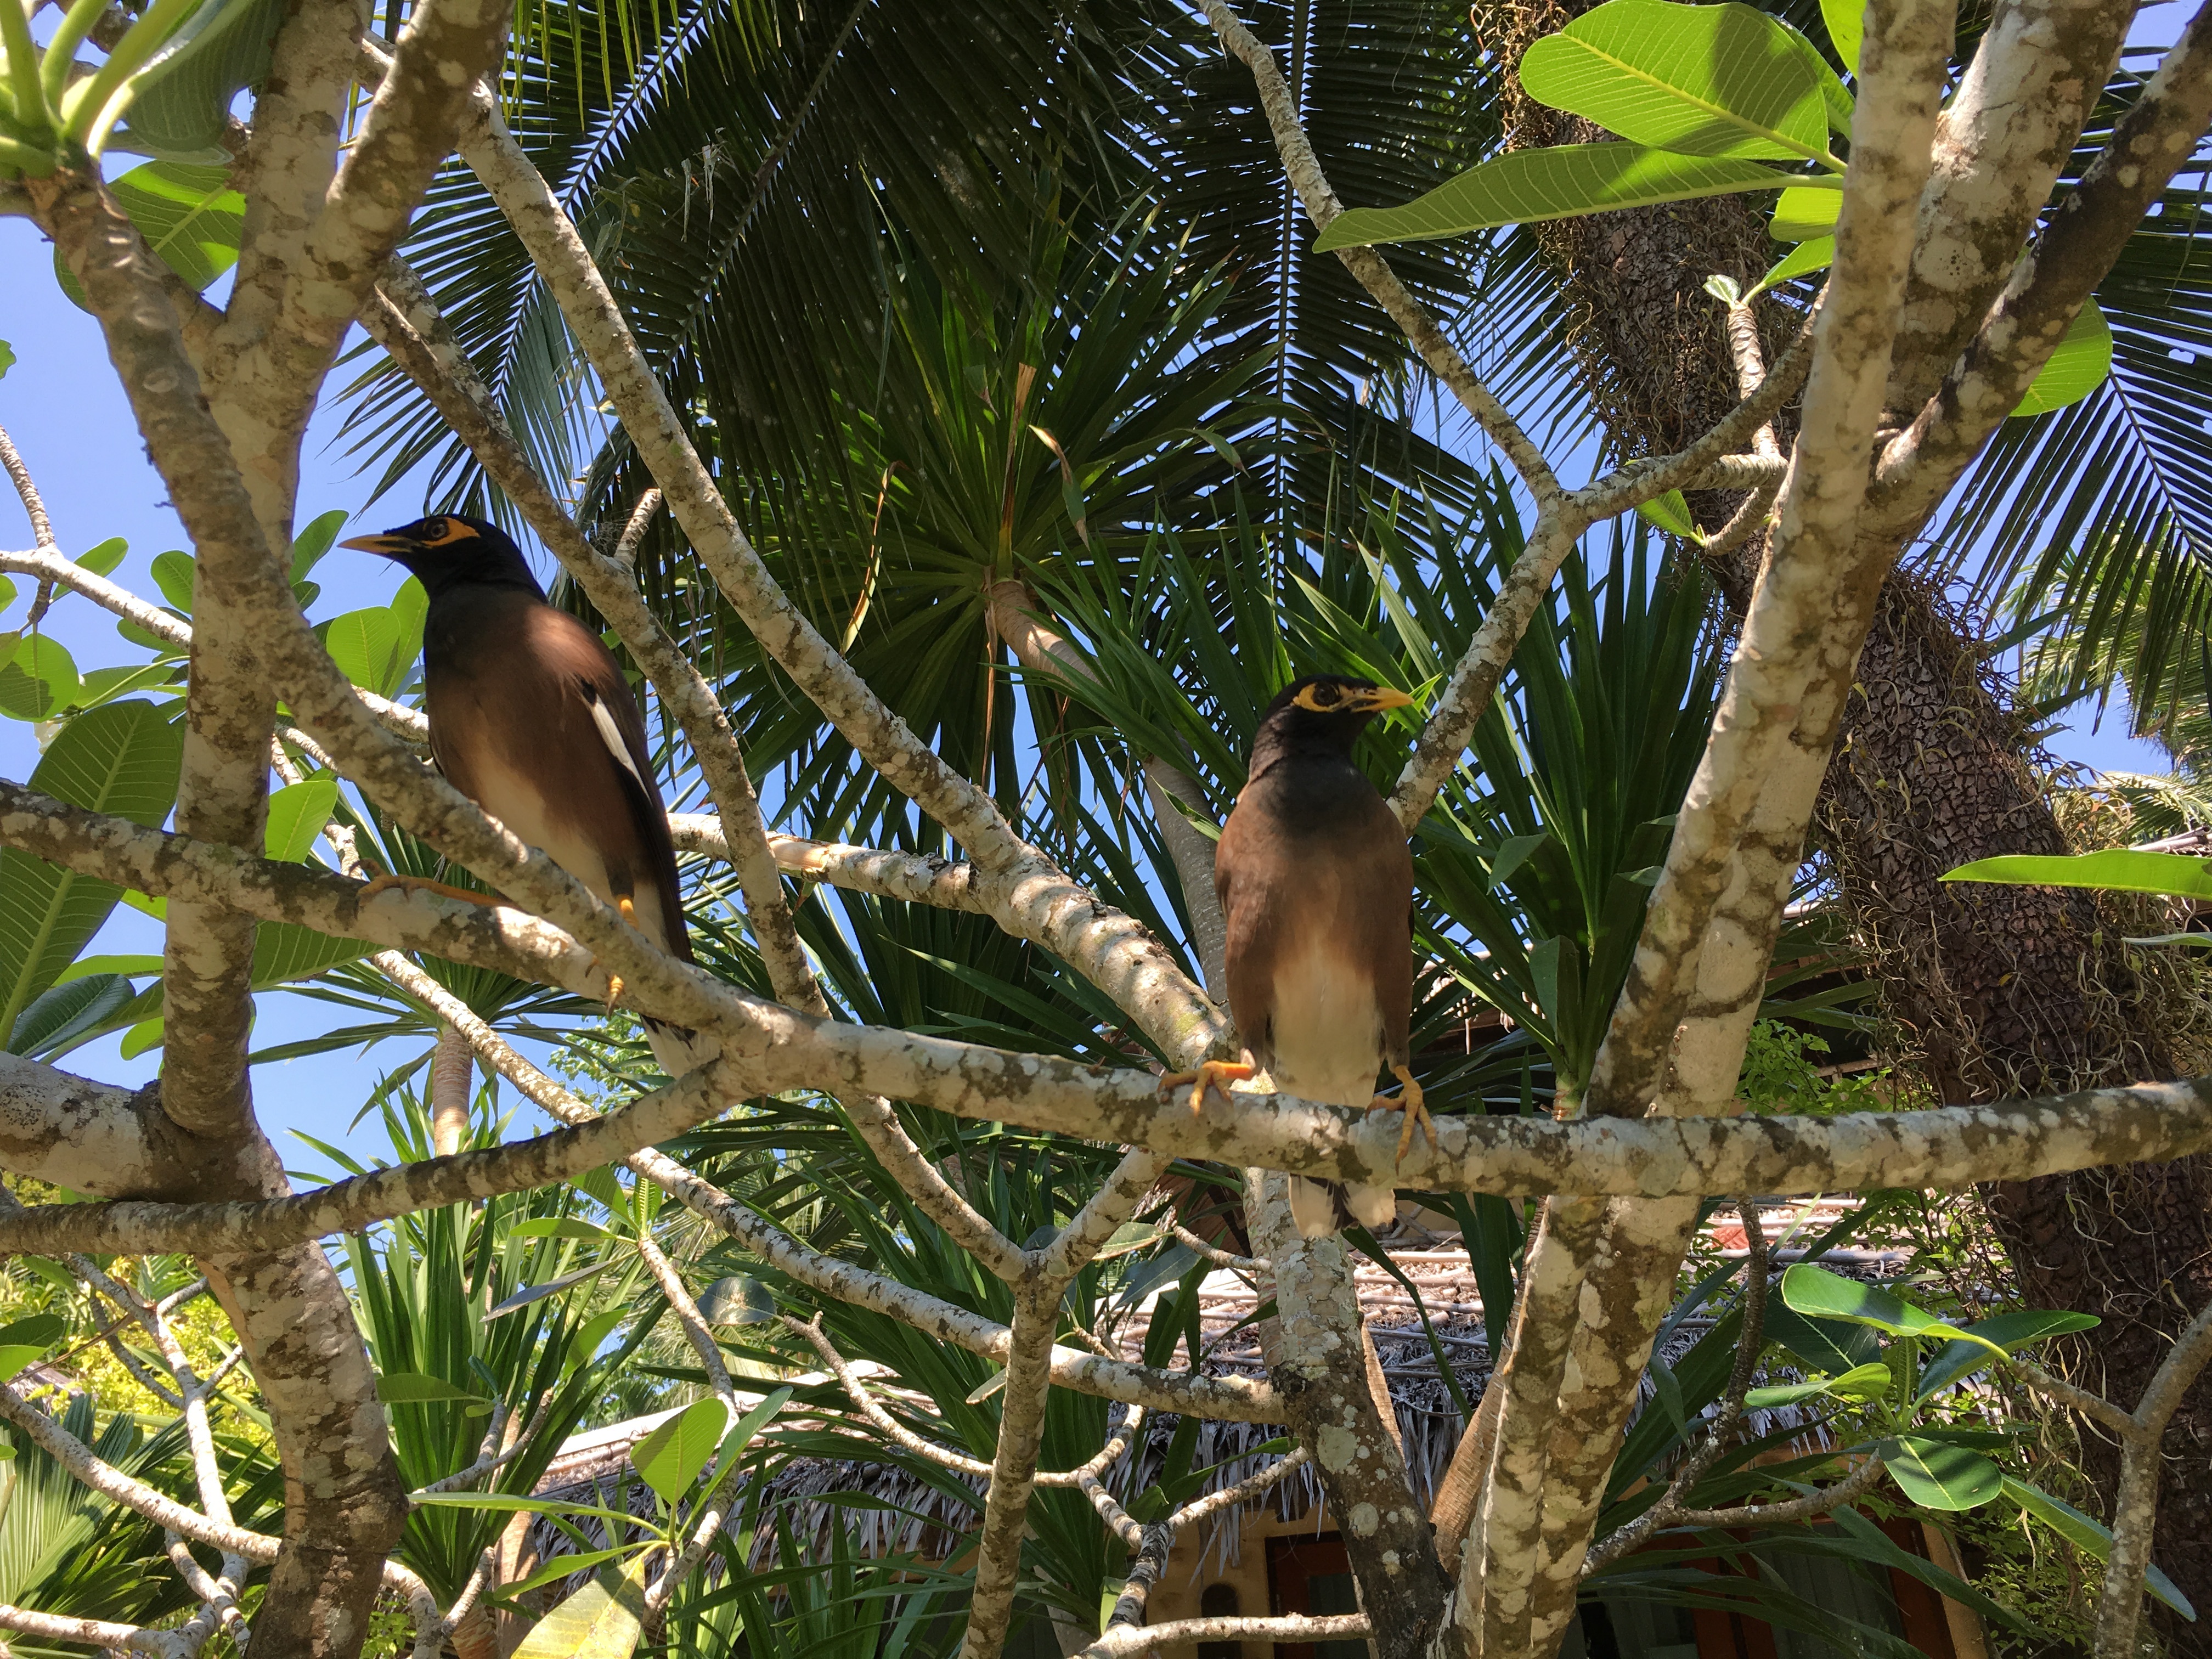
tree, forest, branch, bird, flower, wildlife, zoo, jungle, asia, botany, garden, flora, fauna, thailand, birds, animals, rainforest, habitat, tropics, koh chang, natural environment, arecales